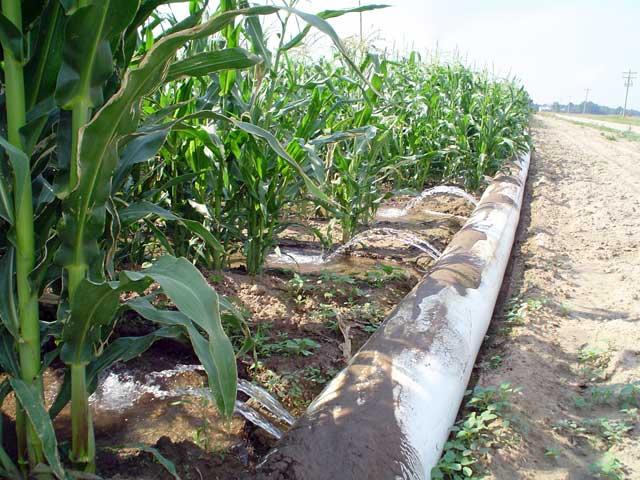
Sehemu ya shamba kubwa lililopandwa mazao aina ya mahindi yaliyochipua na kustawi vizuri, na pembeni yake kukiwa na bomba kubwa lenye matobo mengi yanayopitisha maji na kurahisisha shughuli za umwagiliaji.